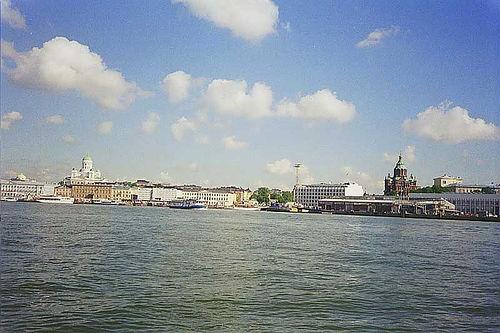
Weather: cloudy or overcast